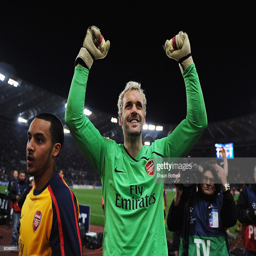
football player celebrates victory after penalties during football competition , round of last 16 , match .